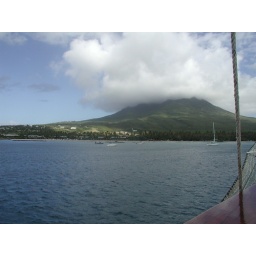
Pinney's Beach with the mountain peak wreathed in cloud